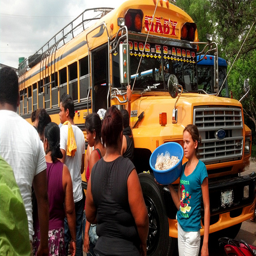
Several people lined up near a school bus.
a crowd of people by a school bus and a girl holding a big blue bowl
A number of people crowded around a modified school bus.
a school bus that has some people in it
Group of people stand outside a yellow schoolbus.